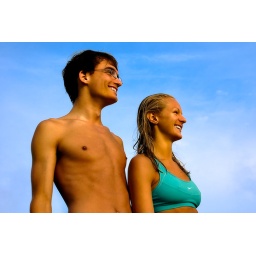
PK &amp;amp; KT standing on a boat after their swim in the lake.